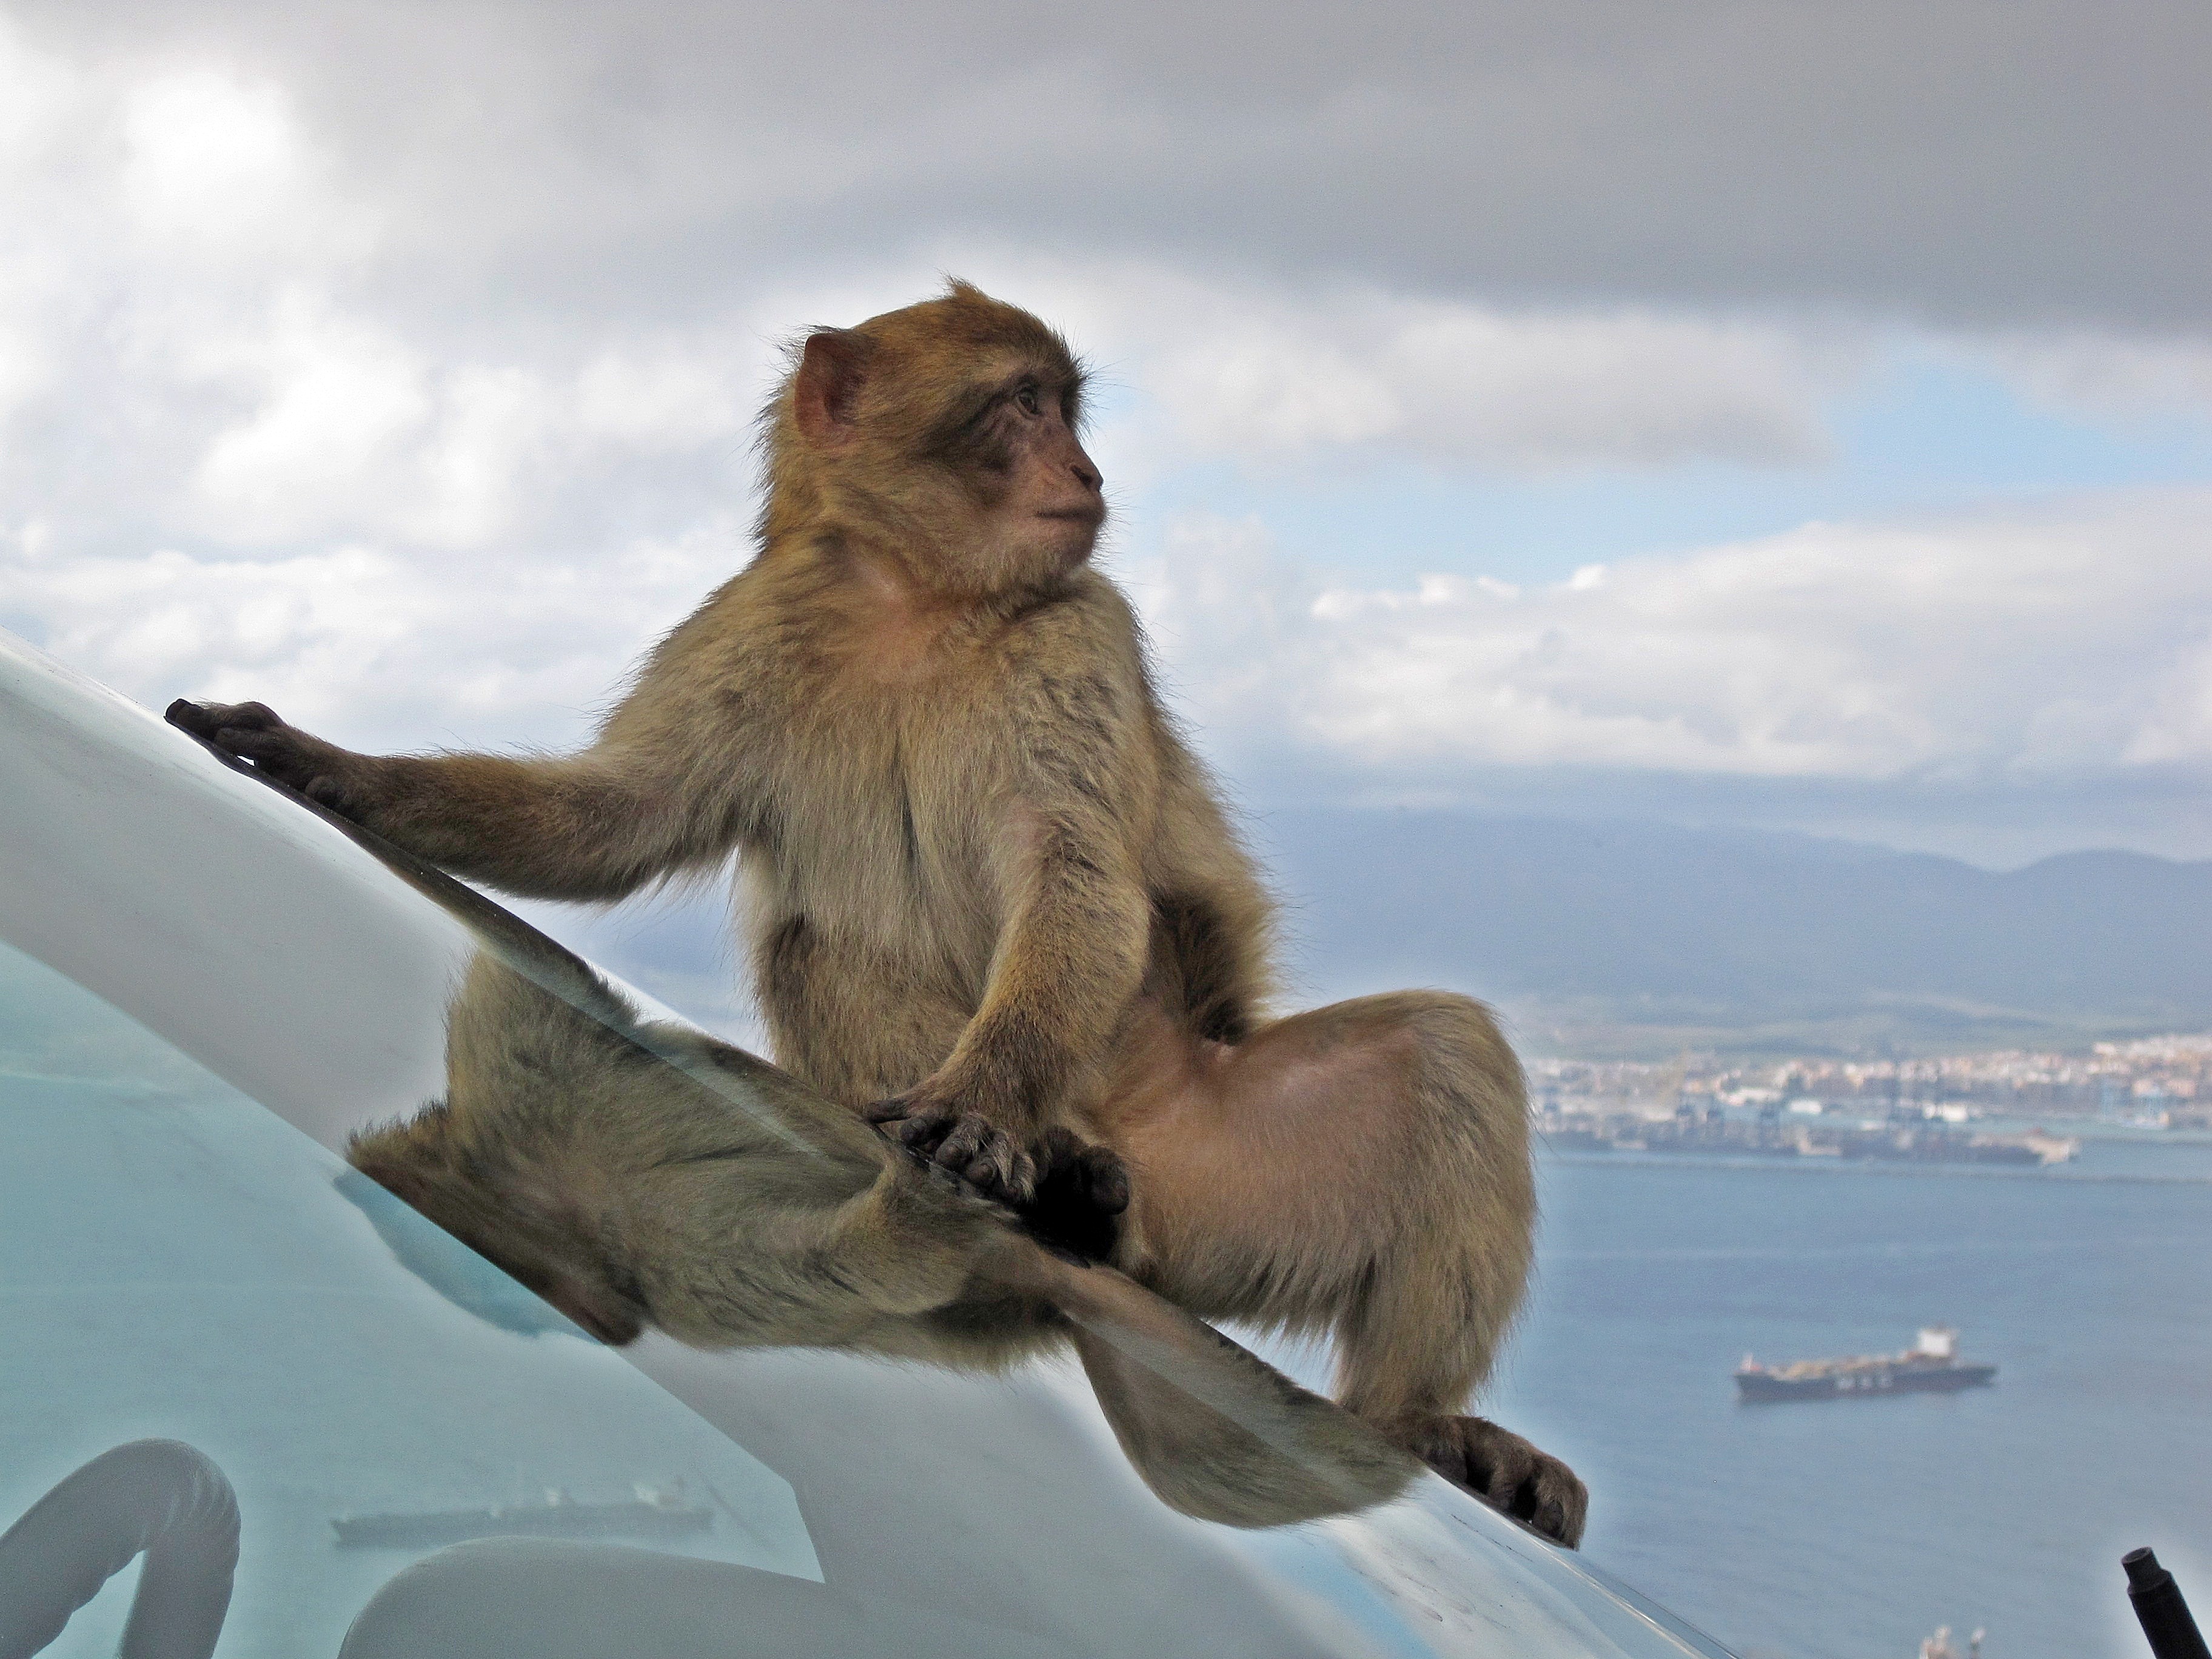
animal, cute, wildlife, bay, mammal, harbor, monkey, fauna, primate, outside, vertebrate, car window, macaque, old world monkey, barbary macaque, rock of gibralter